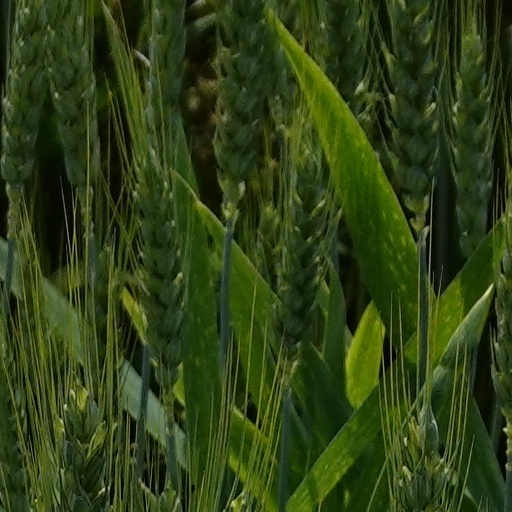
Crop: wheat